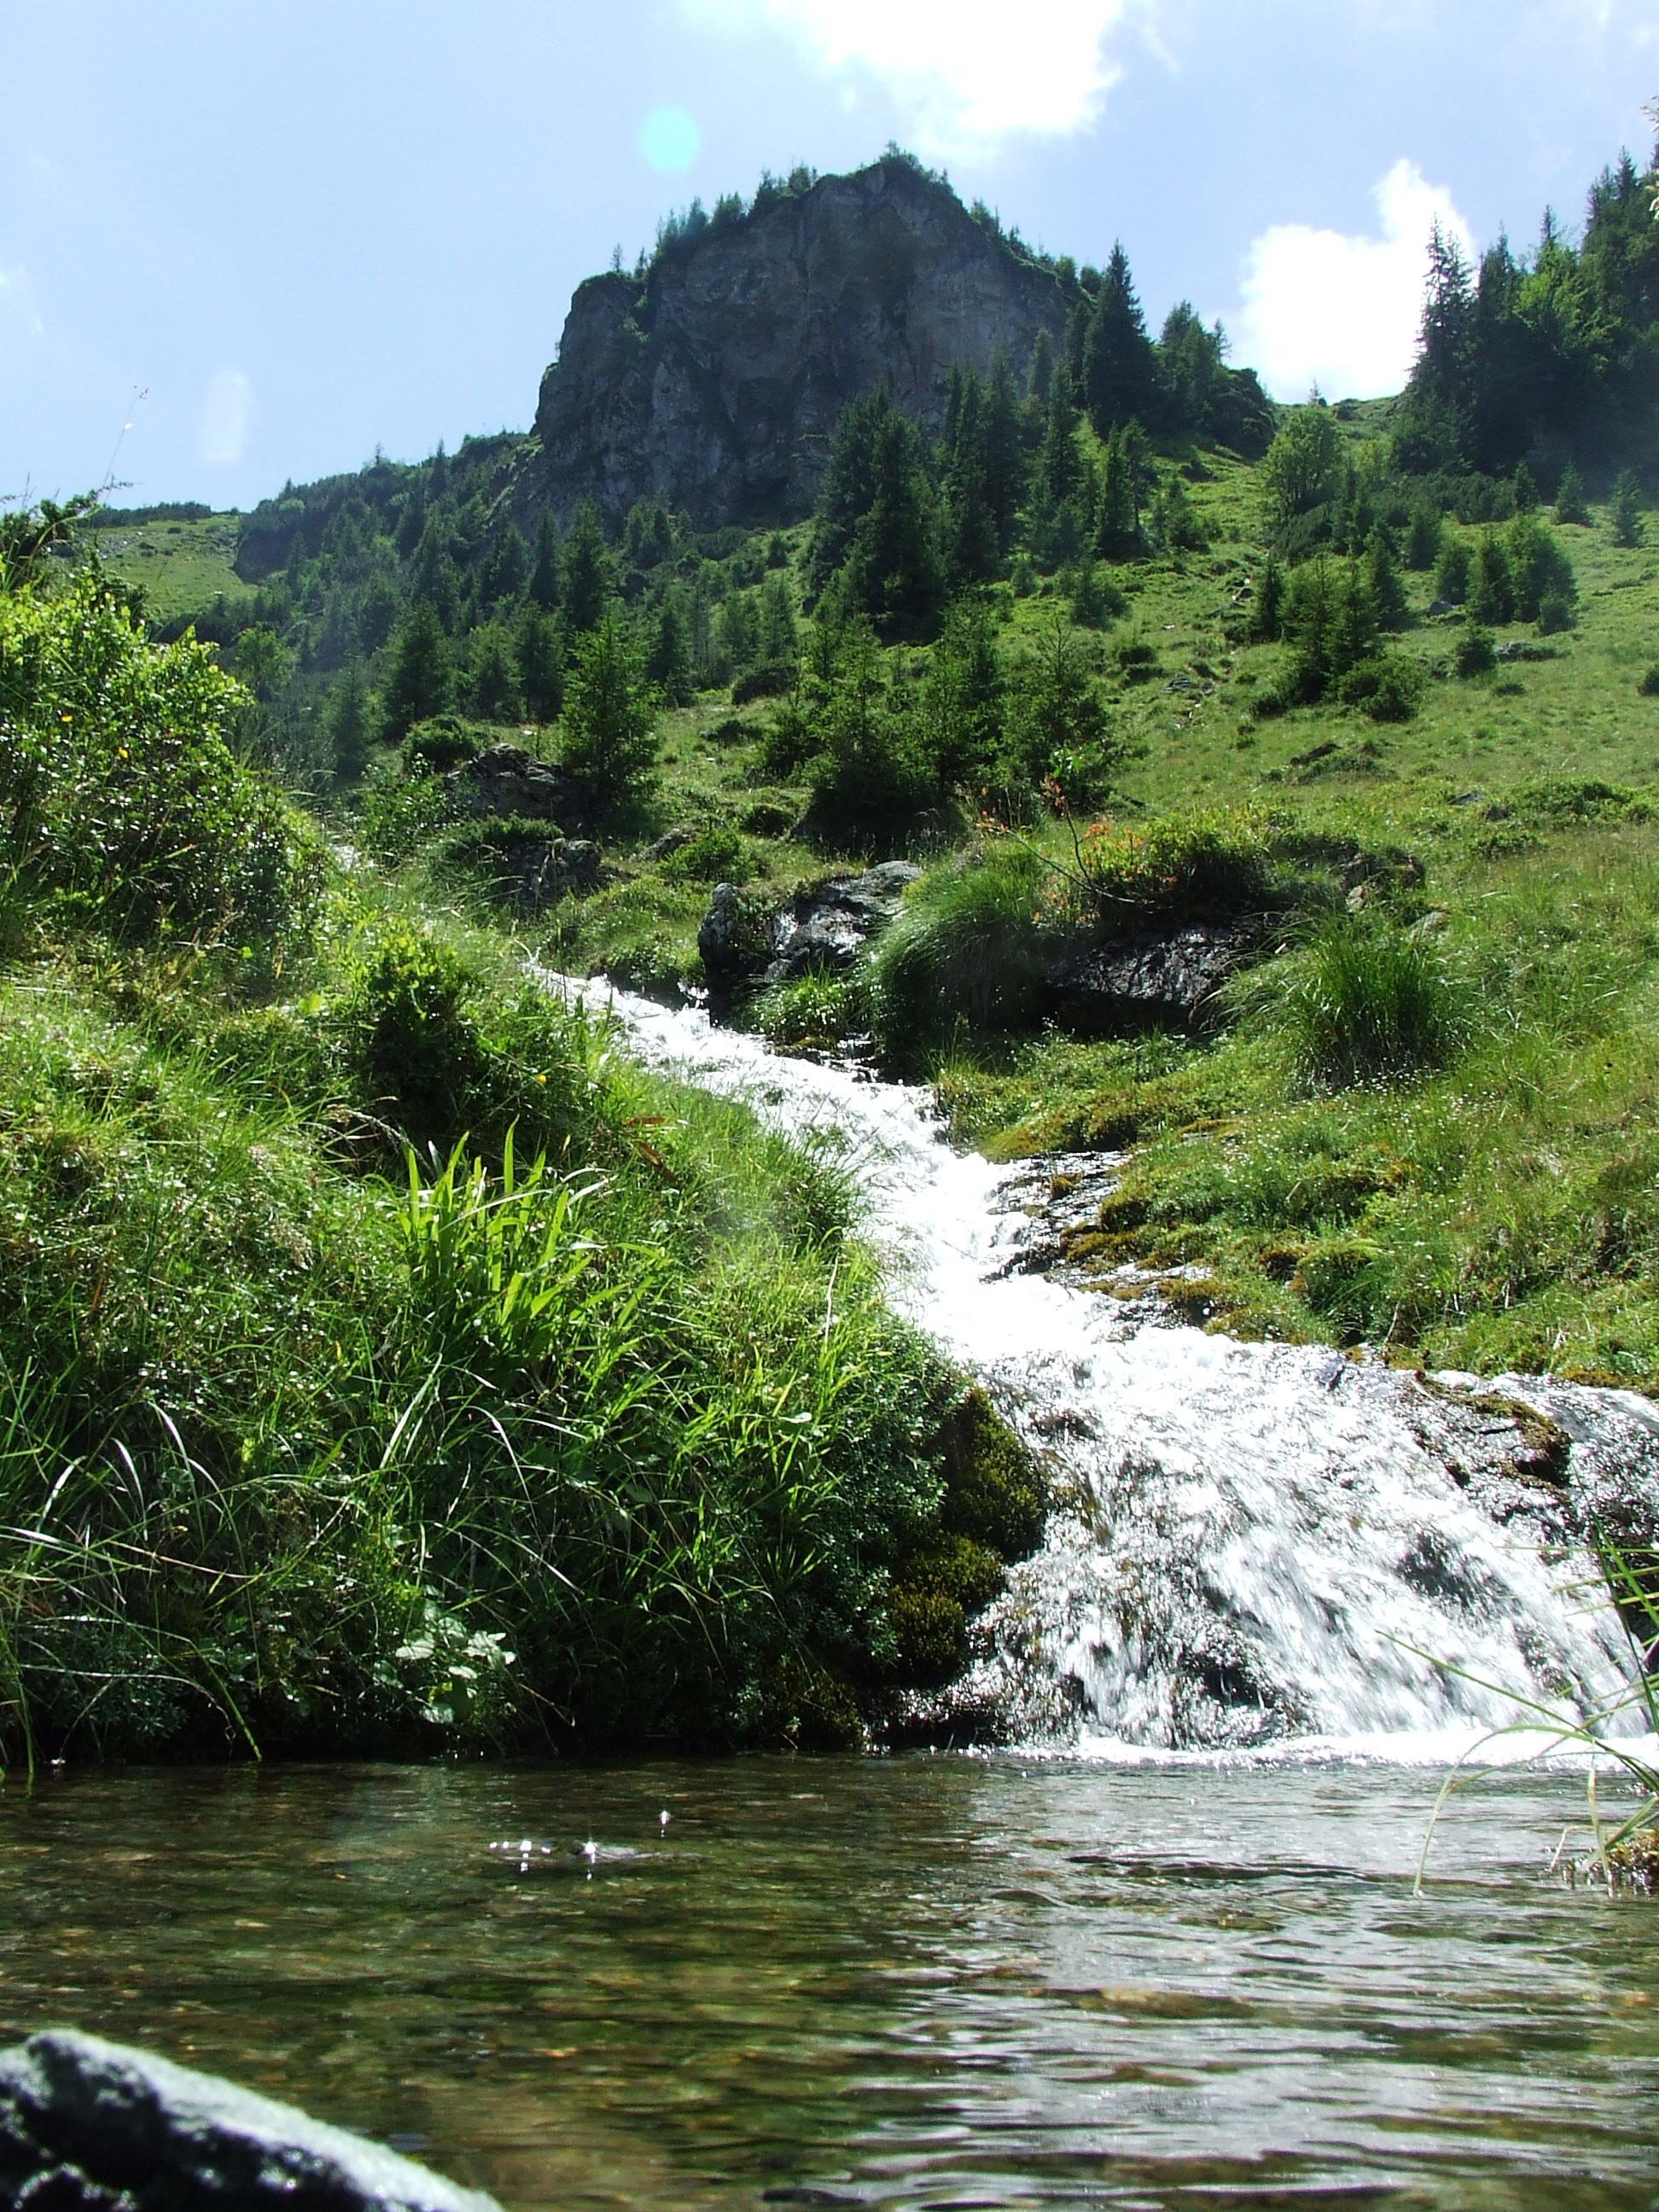
tree, water, nature, forest, waterfall, wilderness, mountain, wet, river, valley, cliff, stream, green, jungle, rapid, body of water, rainforest, water feature, ecosystem, karst, landform, mountain stream, alpine meadow, cathy r mountains, geographical feature, alpine sziklagyep, puzdra